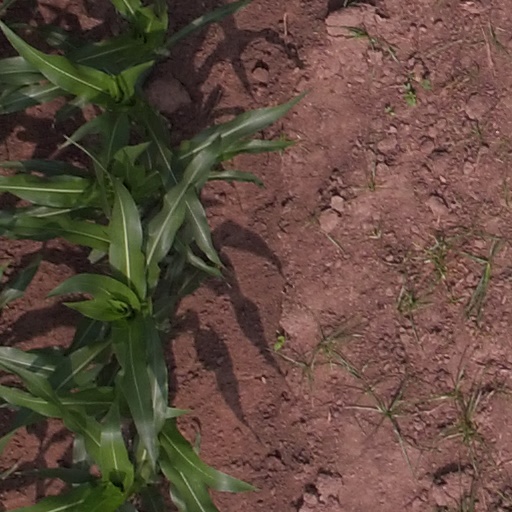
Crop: maize; corn